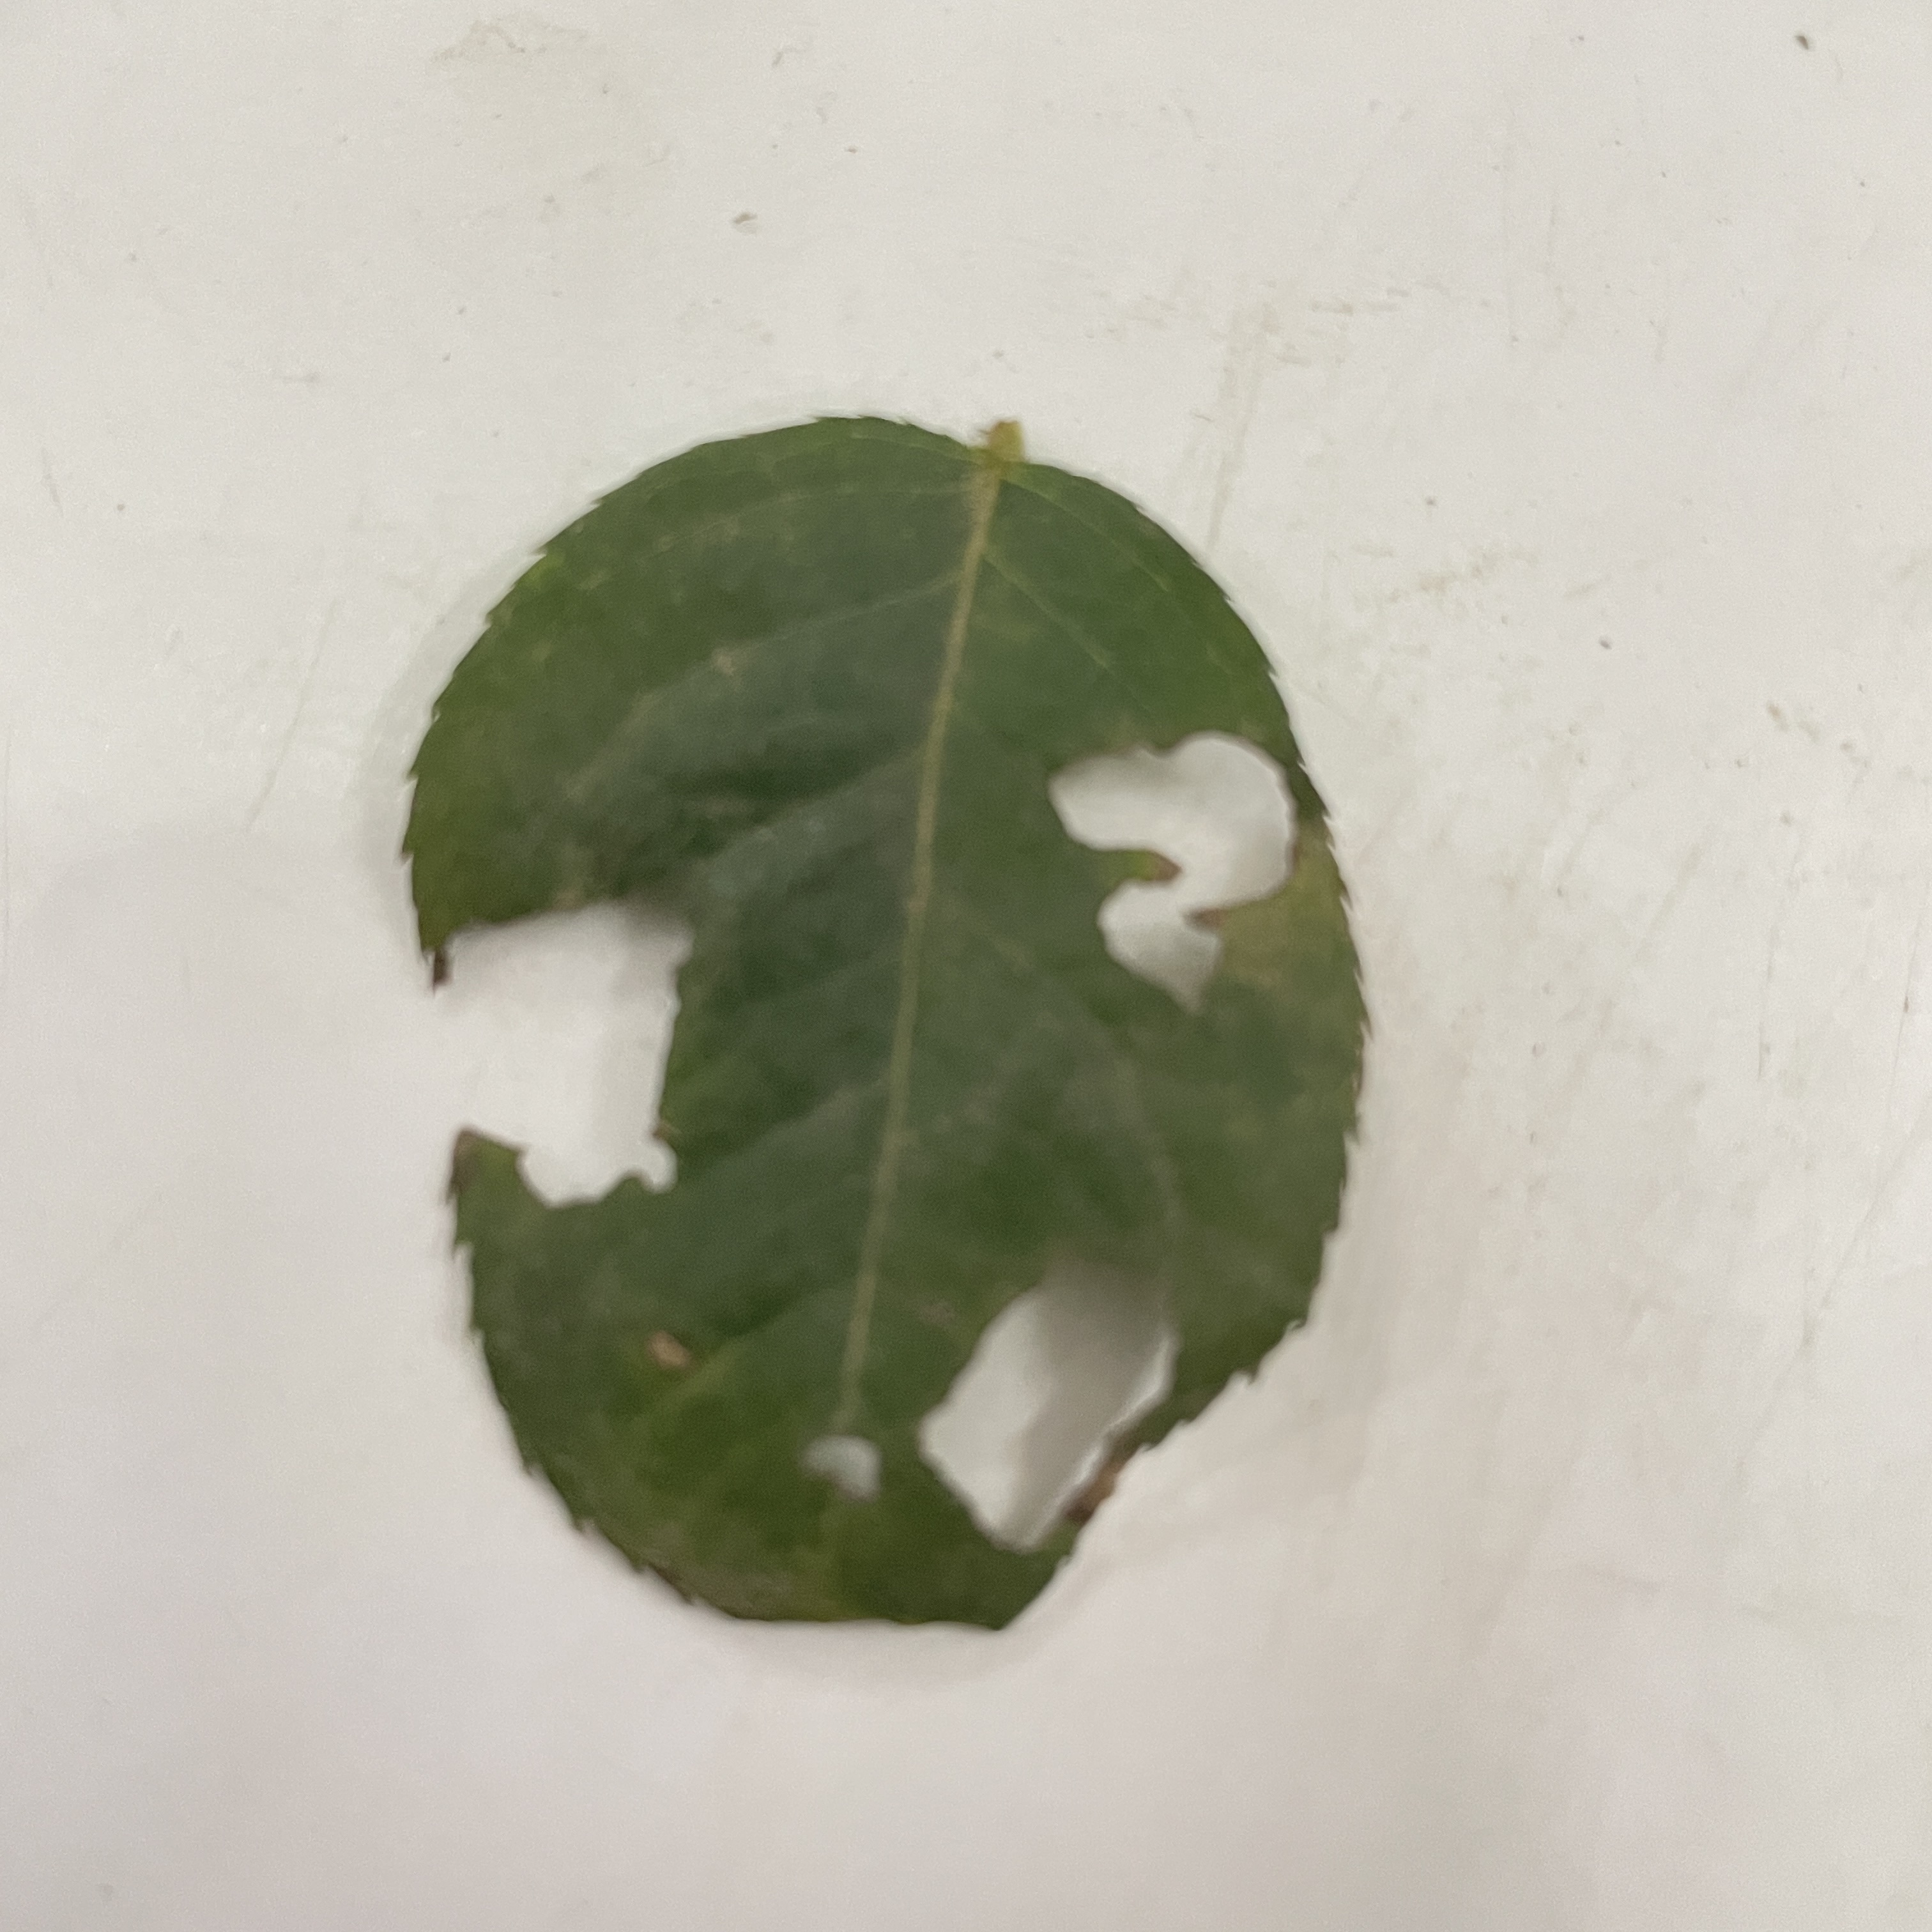
Label: Insect Hole